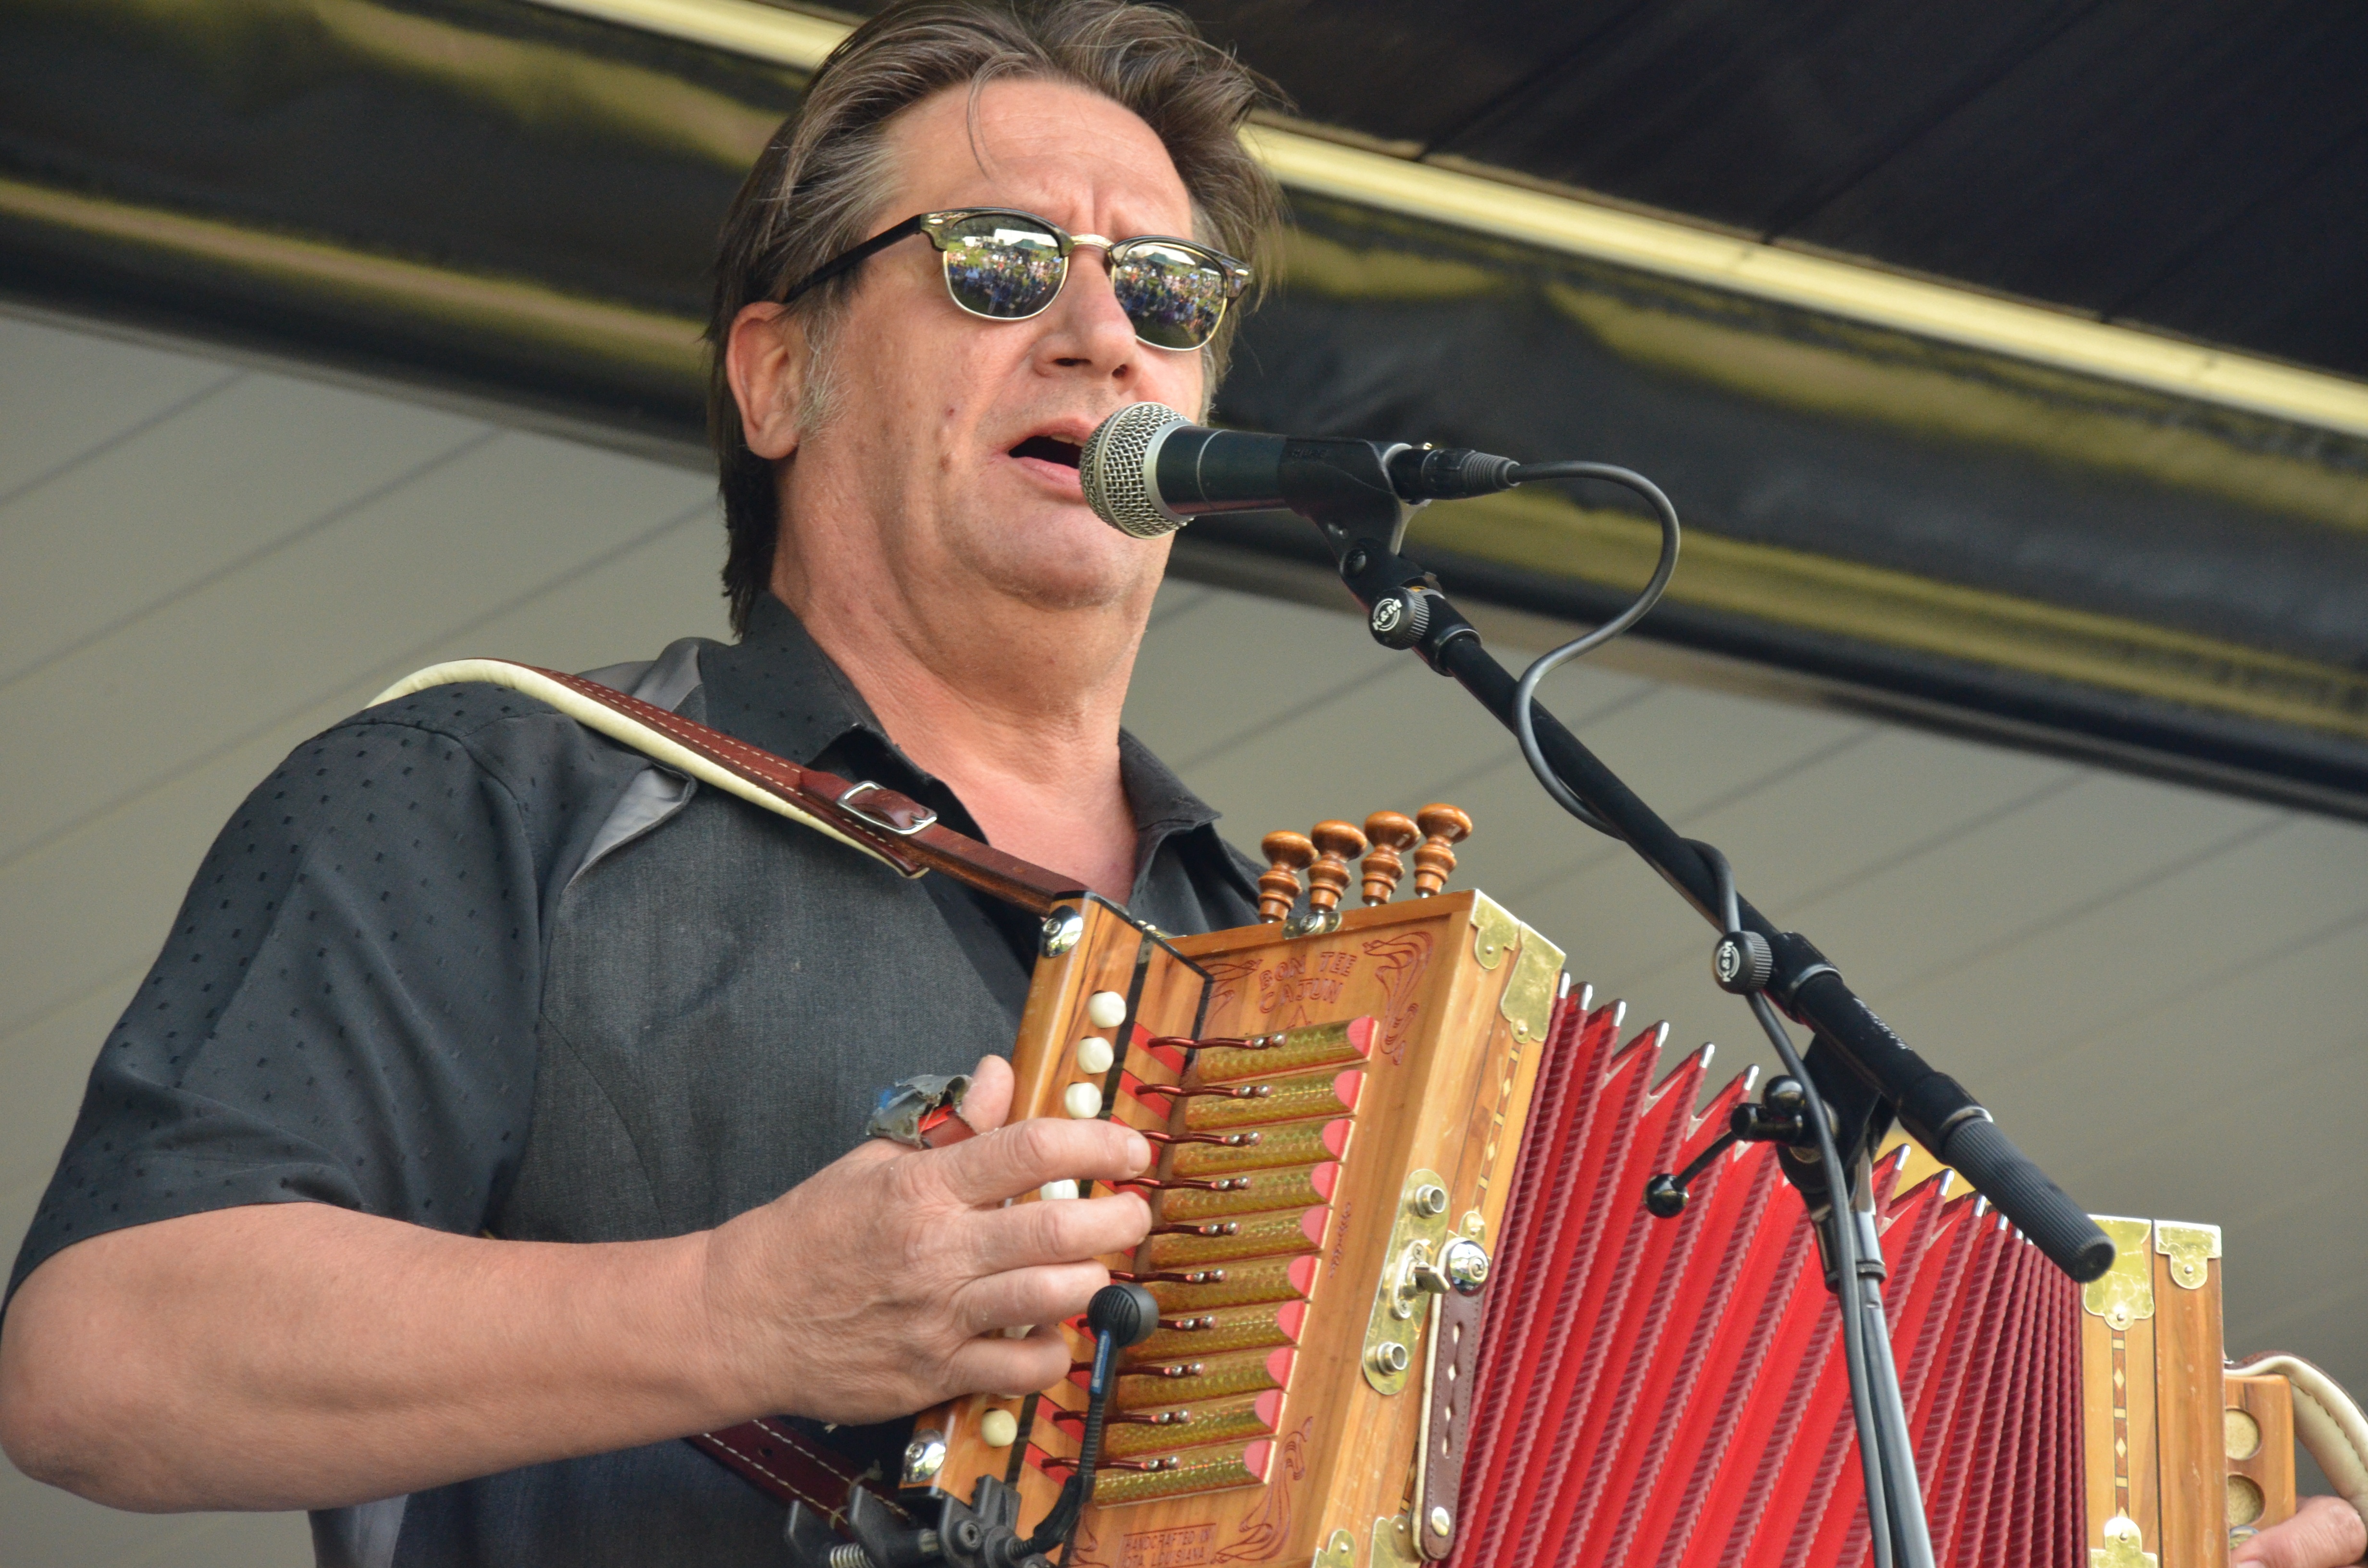
music, people, instrument, musician, musical instrument, percussion, singing, sound, accordion, wind instrument, folk instrument